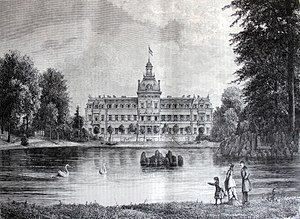
Ferdinand Meldahl / Værker
Hs. Kgl. H. Landgreve Friedrich Wilhelm af Hessen-Cassels Slot Philipsruhe ved Hanau. Midtbygningens Parkfacade.
Fra Illustreret Tidende den 31. oktober 1880. Original billedtekst: Hs. Kgl. H. Landgreve Friedrich Wilhelm af Hessen-Cassels Slot Philipsruhe ved Hanau. Midtbygningens Parkfacade.
Ferdinand Meldahl var en dansk arkitekt, etatsråd, kammerherre og borgerrepræsentant. Han udøvede meget stor indflydelse på arkitektur og kunst i anden halvdel af 1800-tallet. Meldahl var på den ene side kosmopolitisk orienteret, visionær og produktiv og på den anden side en konservativ natur, hvis idealer blev forkastet af den efterfølgende kunstner- og arkitektgeneration.